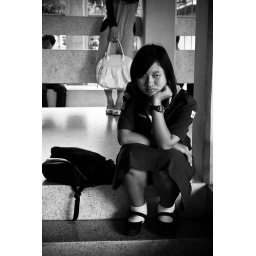
School girl in a train station in Bangkok